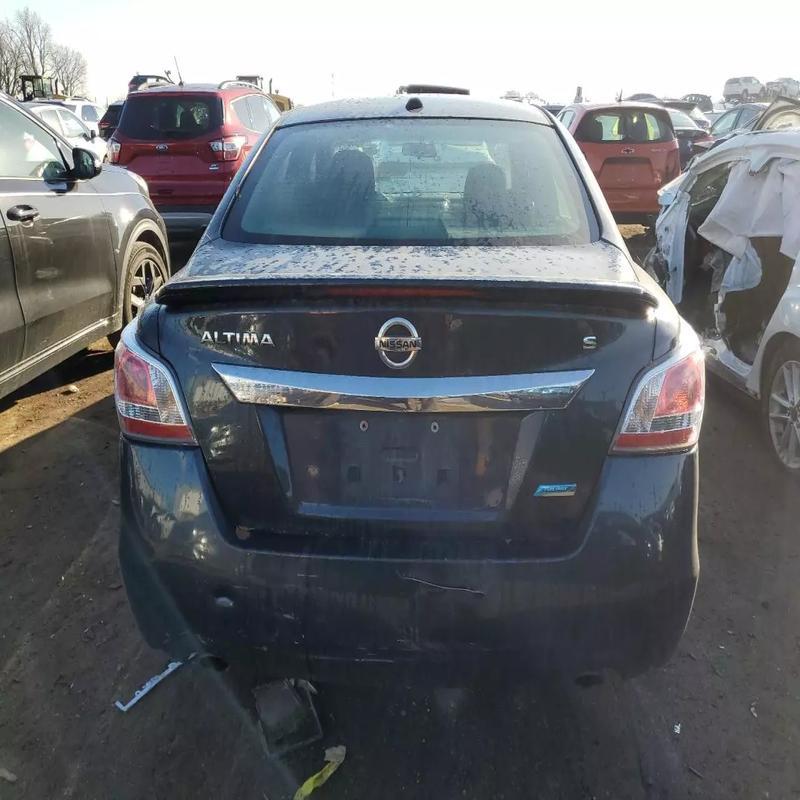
Aucun dommage détecté.
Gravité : aucun